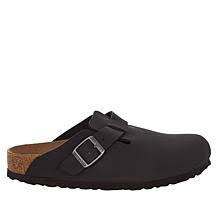
Label: Clog